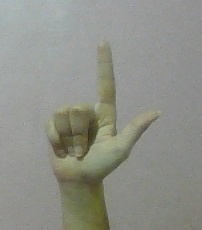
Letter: laam